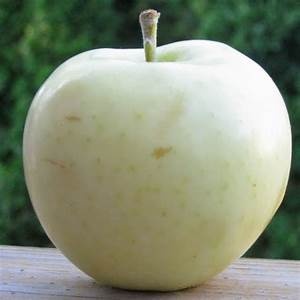
Label: apple